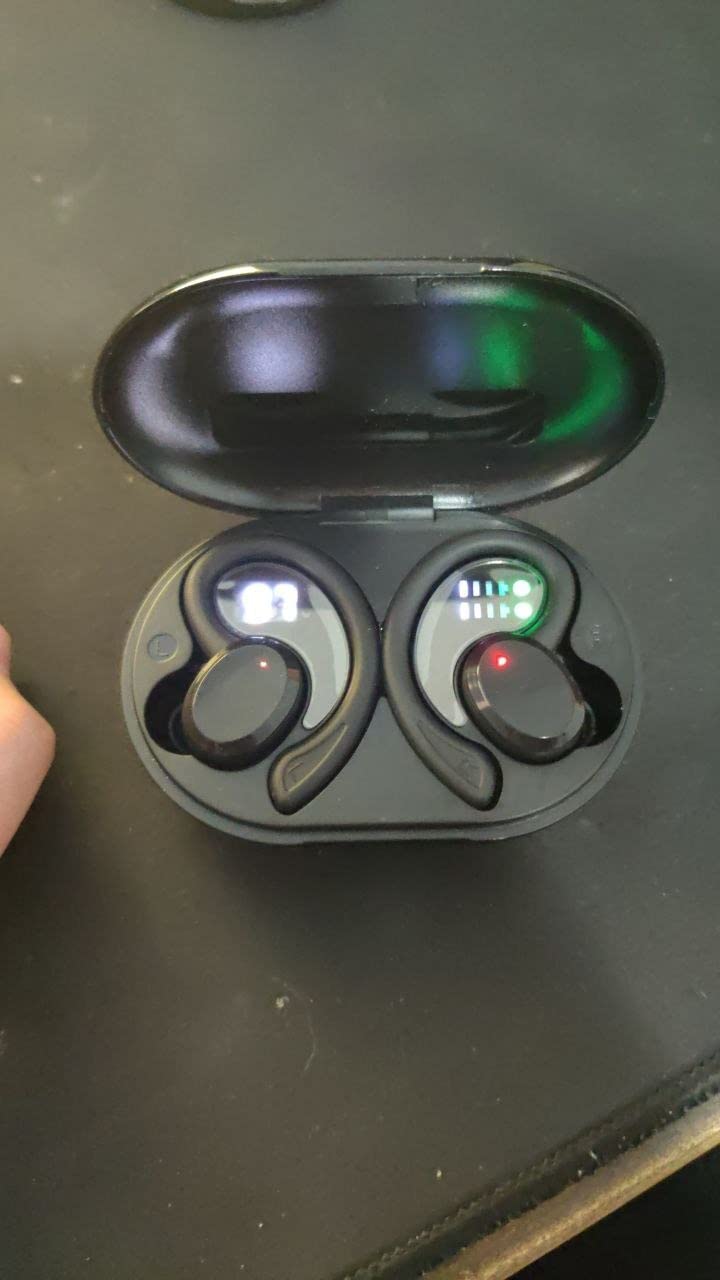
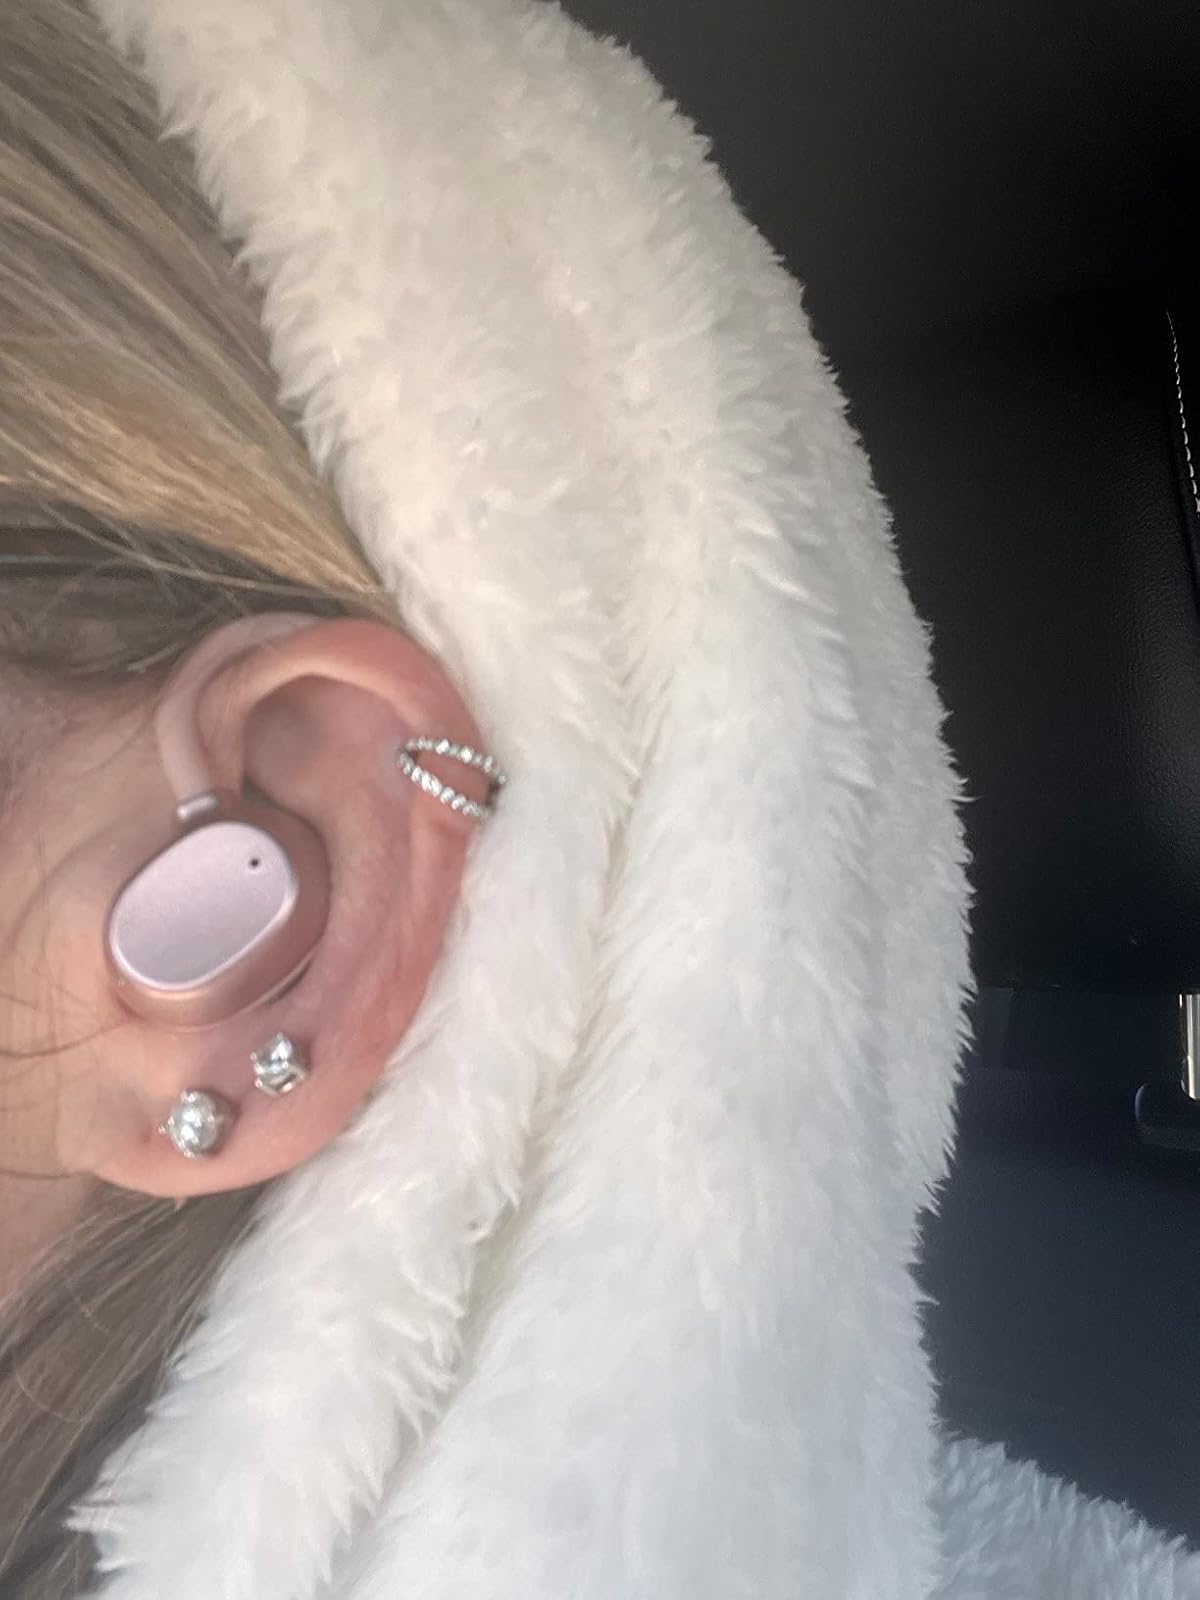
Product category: earbuds
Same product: no